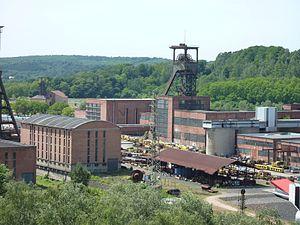
SIEGE WENDEL PUITS 3